Kaohsiung Metro

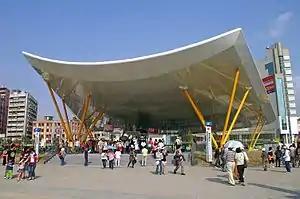
station

From the intersection of Yanhai and Hanmin Roads in the Siaogang District in the South, the Red Line travels northwards, following Jhongshan Road as it passes by Kaohsiung International Airport, Labour Park, Sanduo Shopping District, Central Park, and the Dagangpu circle to . After crossing the track yard of TRA, the route then follows Bo'ai Road arriving at . Then the route passes through Banpingshan, extends along Zuonan Road to Nanzih Export Processing Zone, and continues into parts of the city formerly part of Kaohsiung County. The route finally passes along the Gaonan Highway to Ciaotou District and the southern border area of Gangshan District. The total length of Red Line is approximately , with 24 stations on the route, of which 15 are underground, 8 elevated and 1 at ground level. Two depots serve the line near and . The Red line (excluding Kaohsiung Medical University Gangshan Hospital metro station) commenced passenger service on 9 March 2008. Gangshan South station was opened for passenger service on 23 December 2012, followed by Gangshan on 30 June 2024.